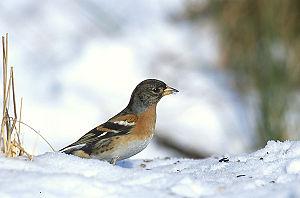
Décrit par Linné en 1758, le genre Fringilla comprend trois espèces de pinsons. C'est le seul genre de la sous-famille Fringillinae.